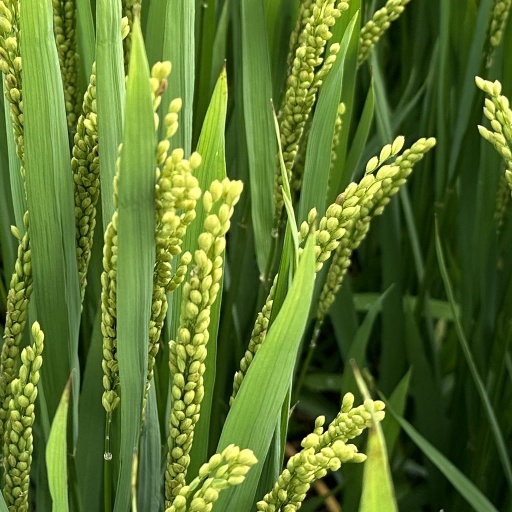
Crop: rice